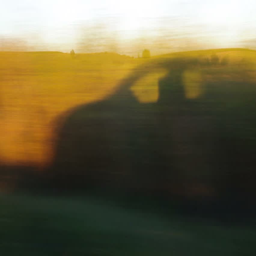
traveling side of a moving car at sunset on background of cultivated fields and dirt road